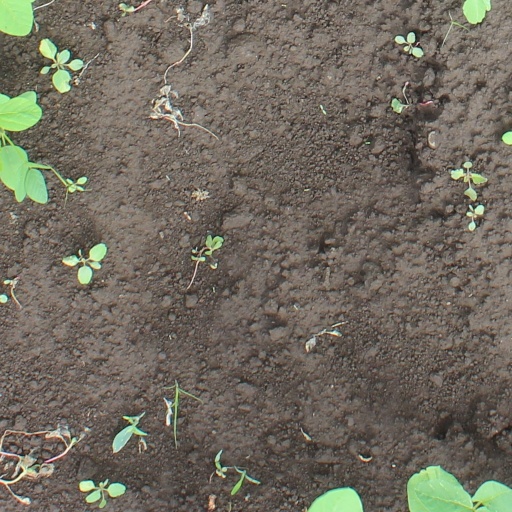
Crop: soybean